Gay bathhouse

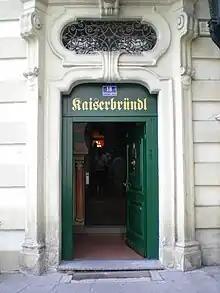
in Central Bathhouse Vienna

Bathhouses are not always identifiable as such from the outside. Some bathhouses are clearly marked and well lit, others have no marking other than a street address on the door. Bathhouses sometimes display the rainbow flag, which is commonly flown by businesses to identify themselves as gay-run or gay-friendly. Bathhouses commonly advertise widely in the gay press and sometimes advertise in mainstream newspapers and other media. In 2003 Australia began airing possibly the world's first television advertisements for a gay bathhouse when advertisements on commercial television in Melbourne promoted "Wet on Wellington", a sauna in Wellington Street, Collingwood.